Chris Stewart (politician)

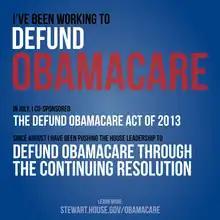
Stewart's <a href="https%3A//stewart.house.gov/Obamacare">official congressional webpage

According to his website, since arriving in Congress, Stewart "consistently supported efforts to defund and repeal Obamacare." He co-sponsored the Defund Obamacare Act of 2013 and supported other efforts to "repeal, defund or dismantle the law." He also promised to "continue to do all that [he] can to seek strategic opportunities to... defund, delay and repeal this healthcare law." In place of Obamacare, Stewart supported the American Healthcare Reform Act.